Ho trai

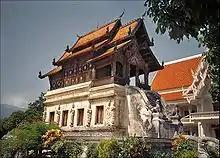
The "ho trai" of Wat Phra Singh in Chiang Mai

Ho trai is Thai for scripture library. They most commonly refer to libraries of Thai Buddhist temples.